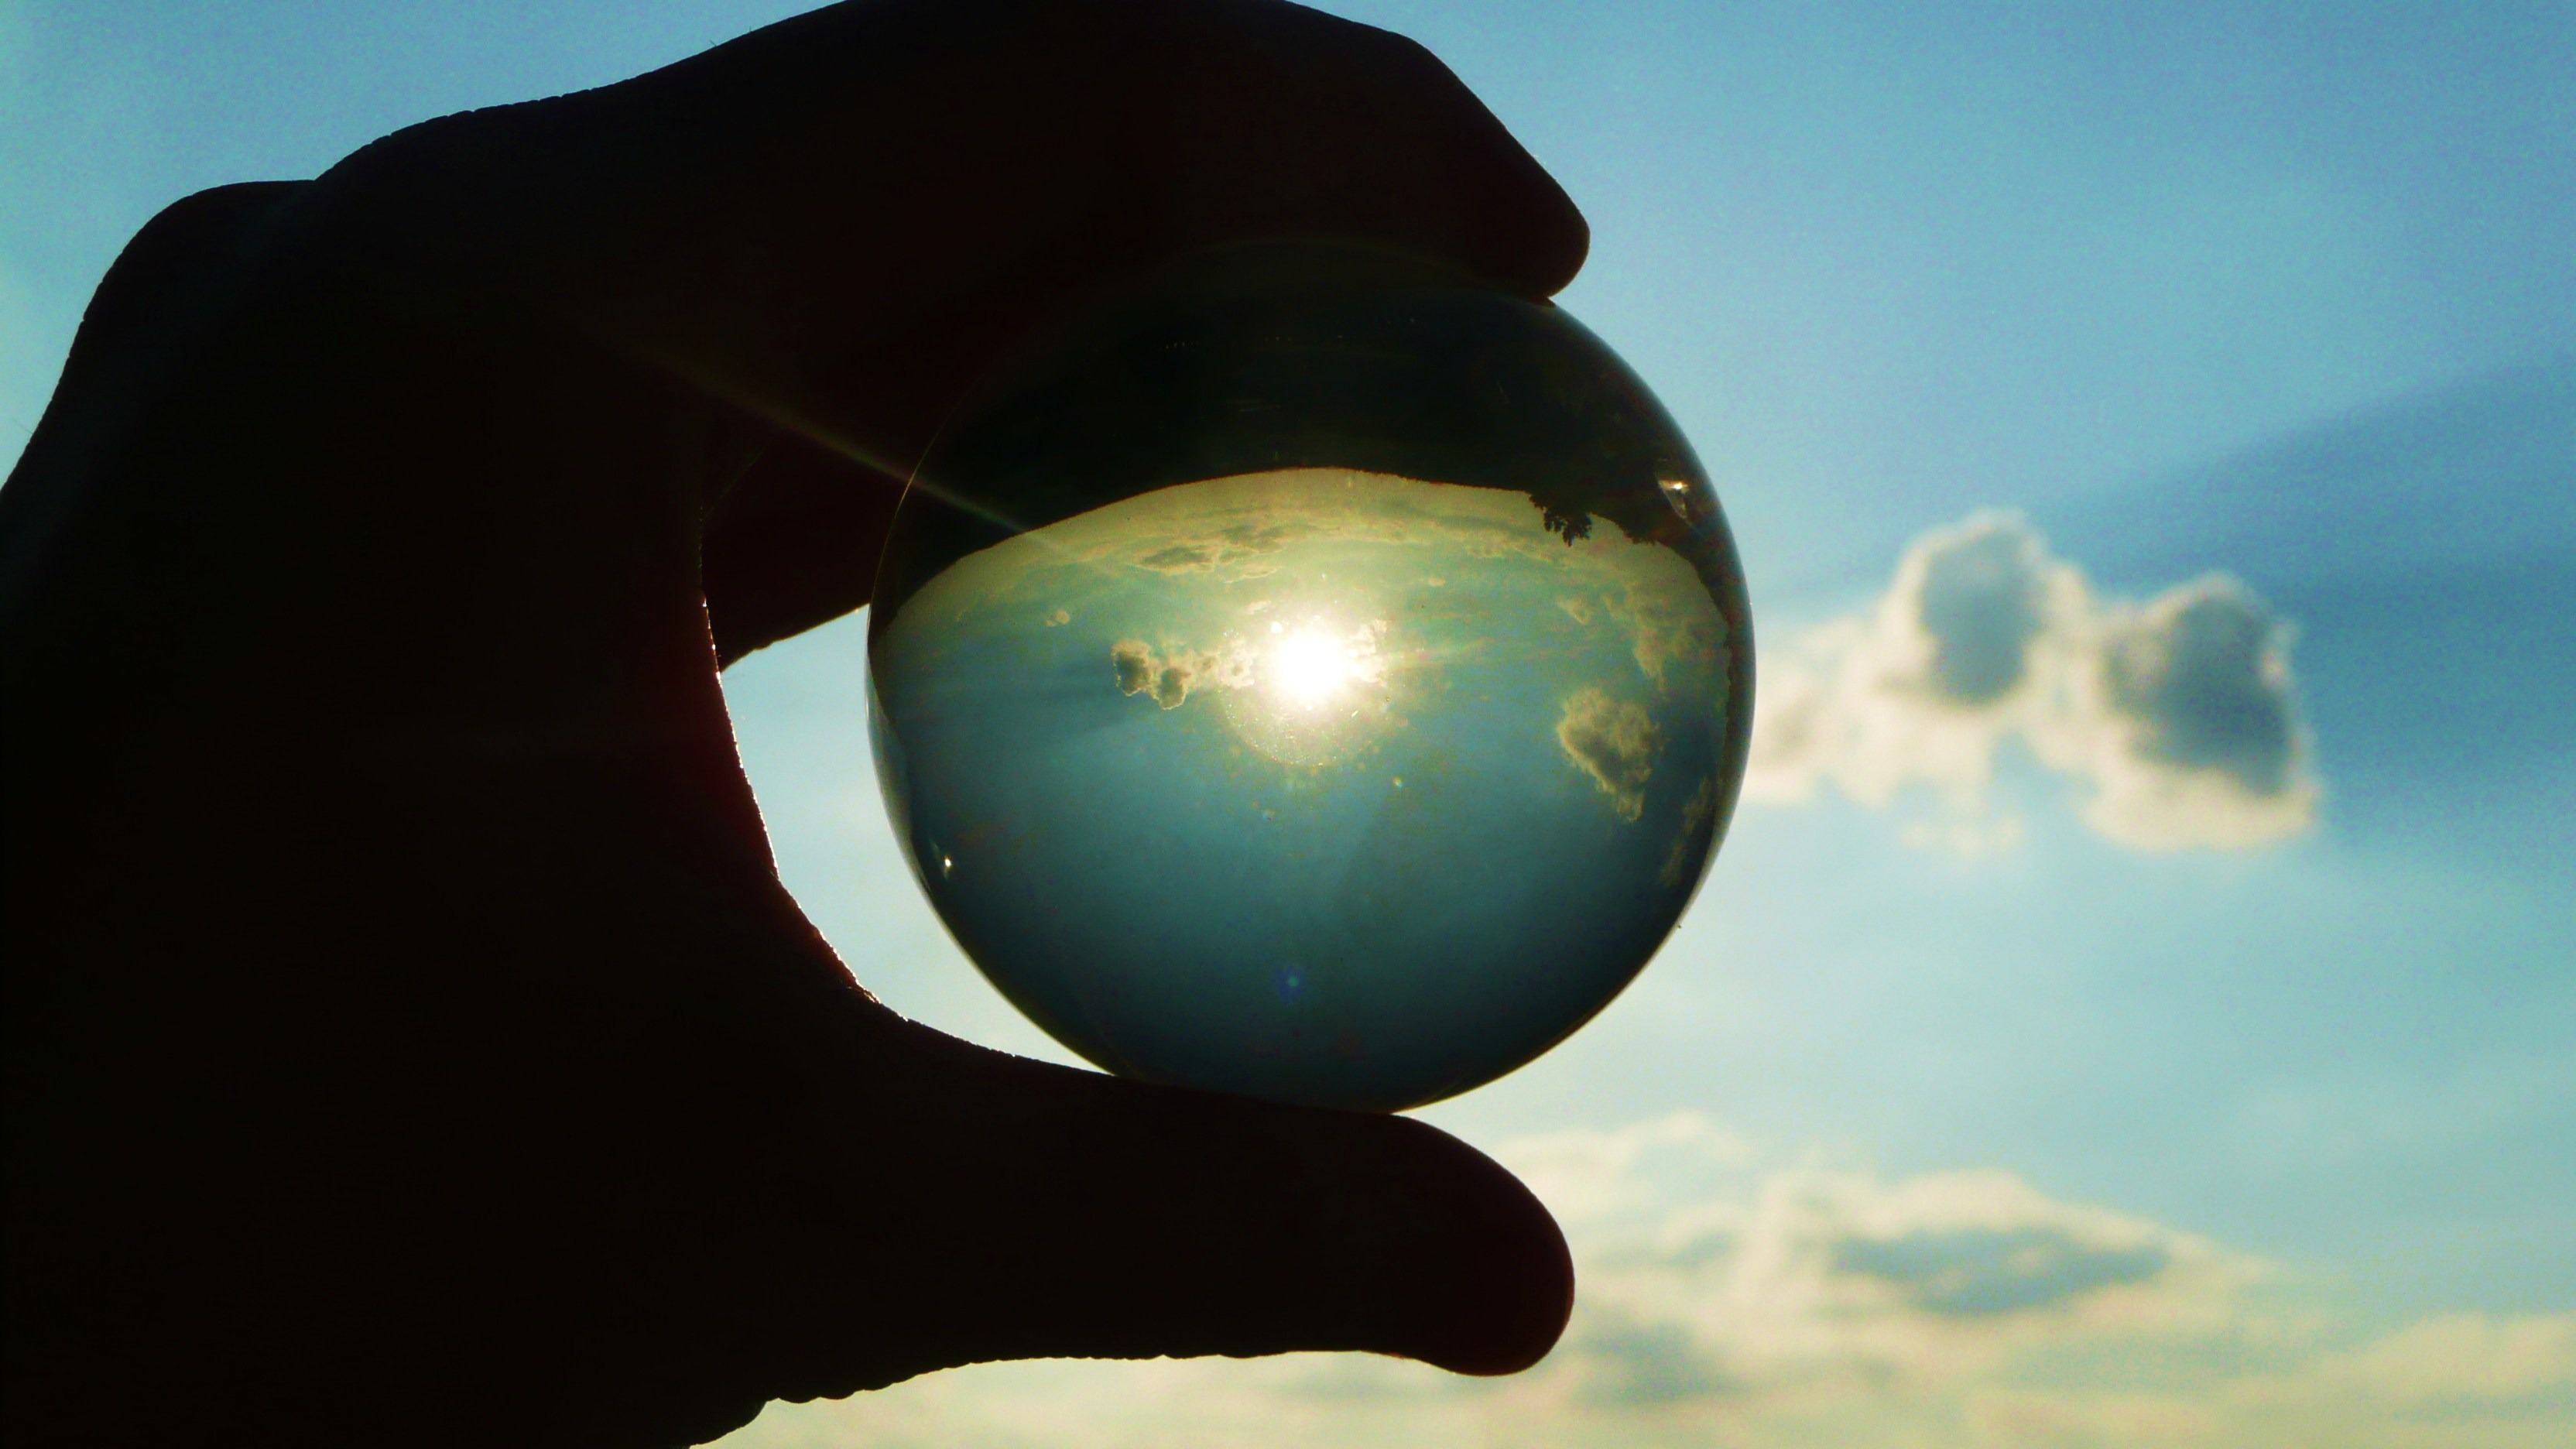
hand, light, cloud, sky, sunlight, round, glass, atmosphere, decoration, reflection, vehicle, space, blue, lighting, circle, world, outer space, earth, ball, sphere, planet, shape, global, astronomical object, atmosphere of earth, computer wallpaper